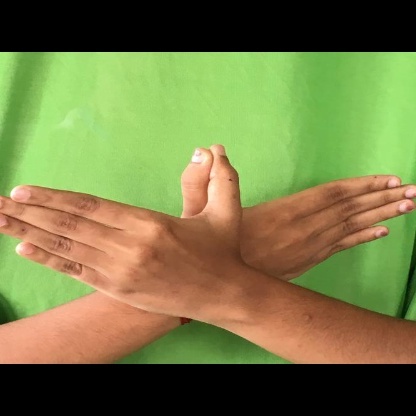
Mudra: Garuda